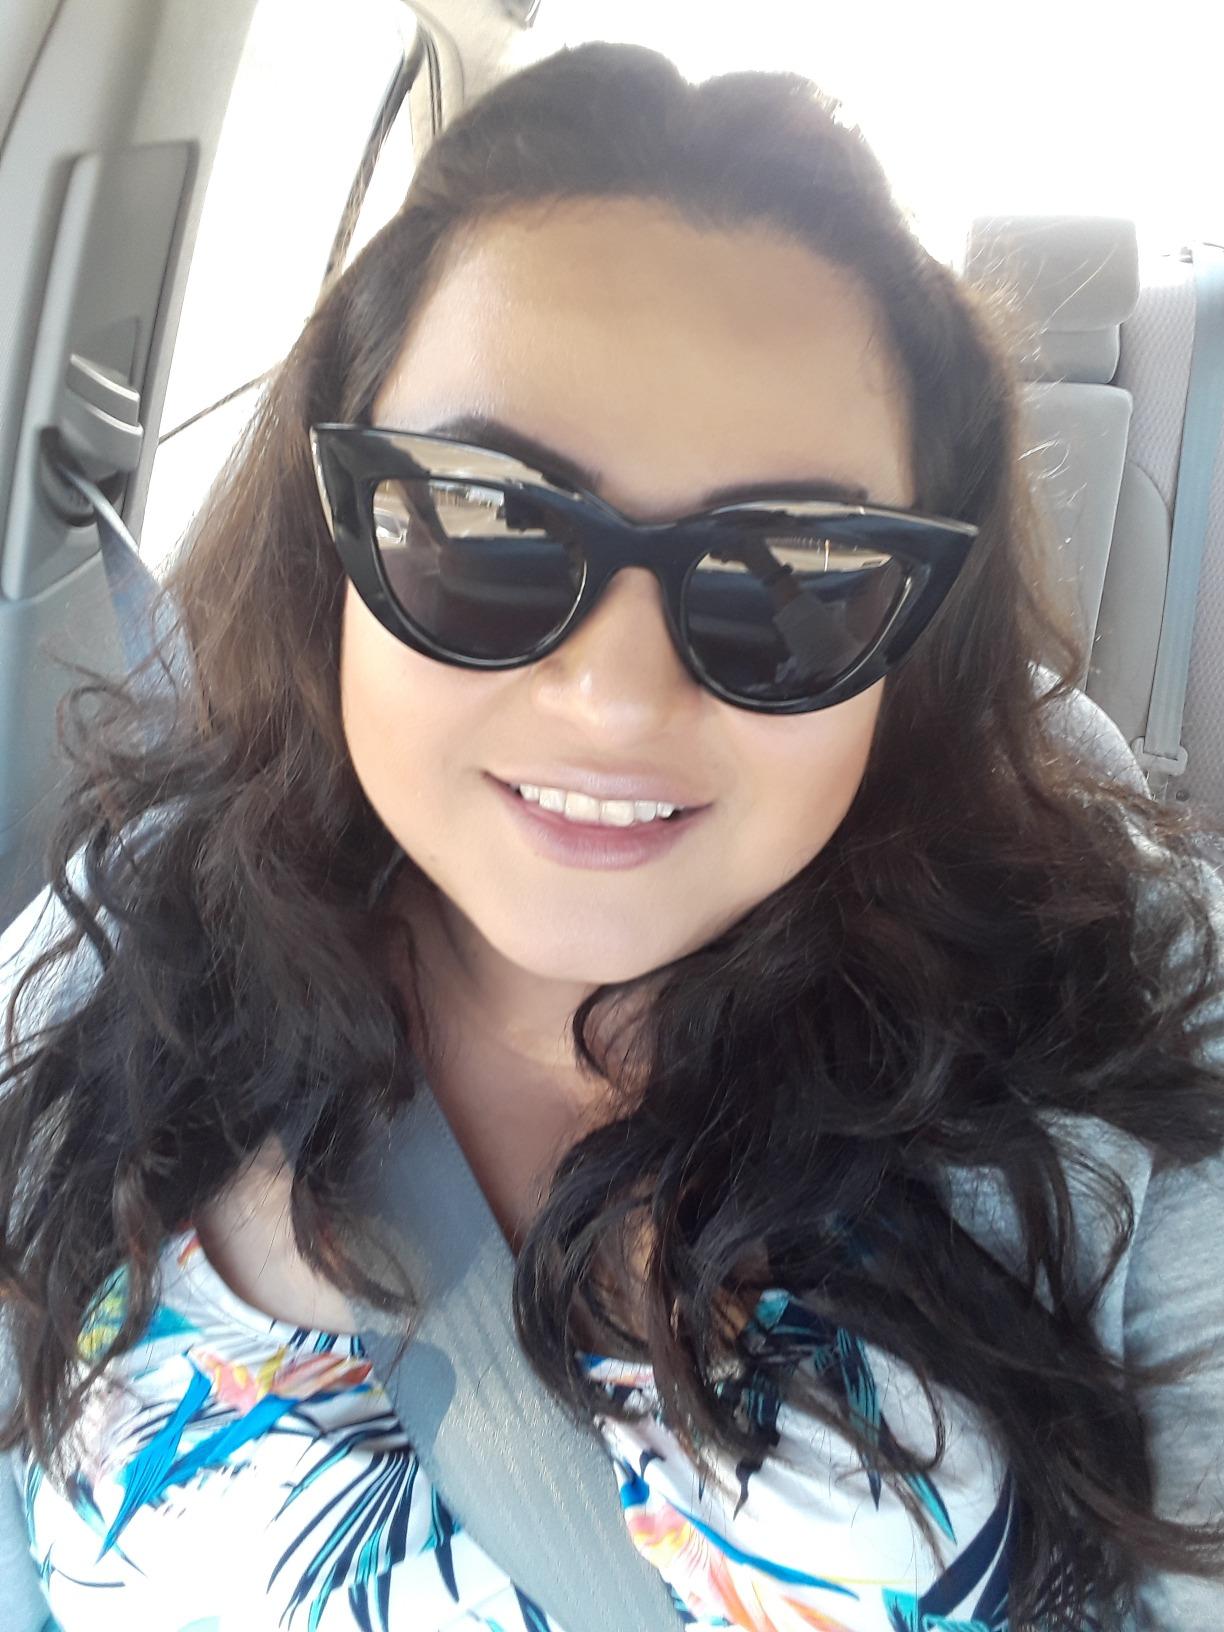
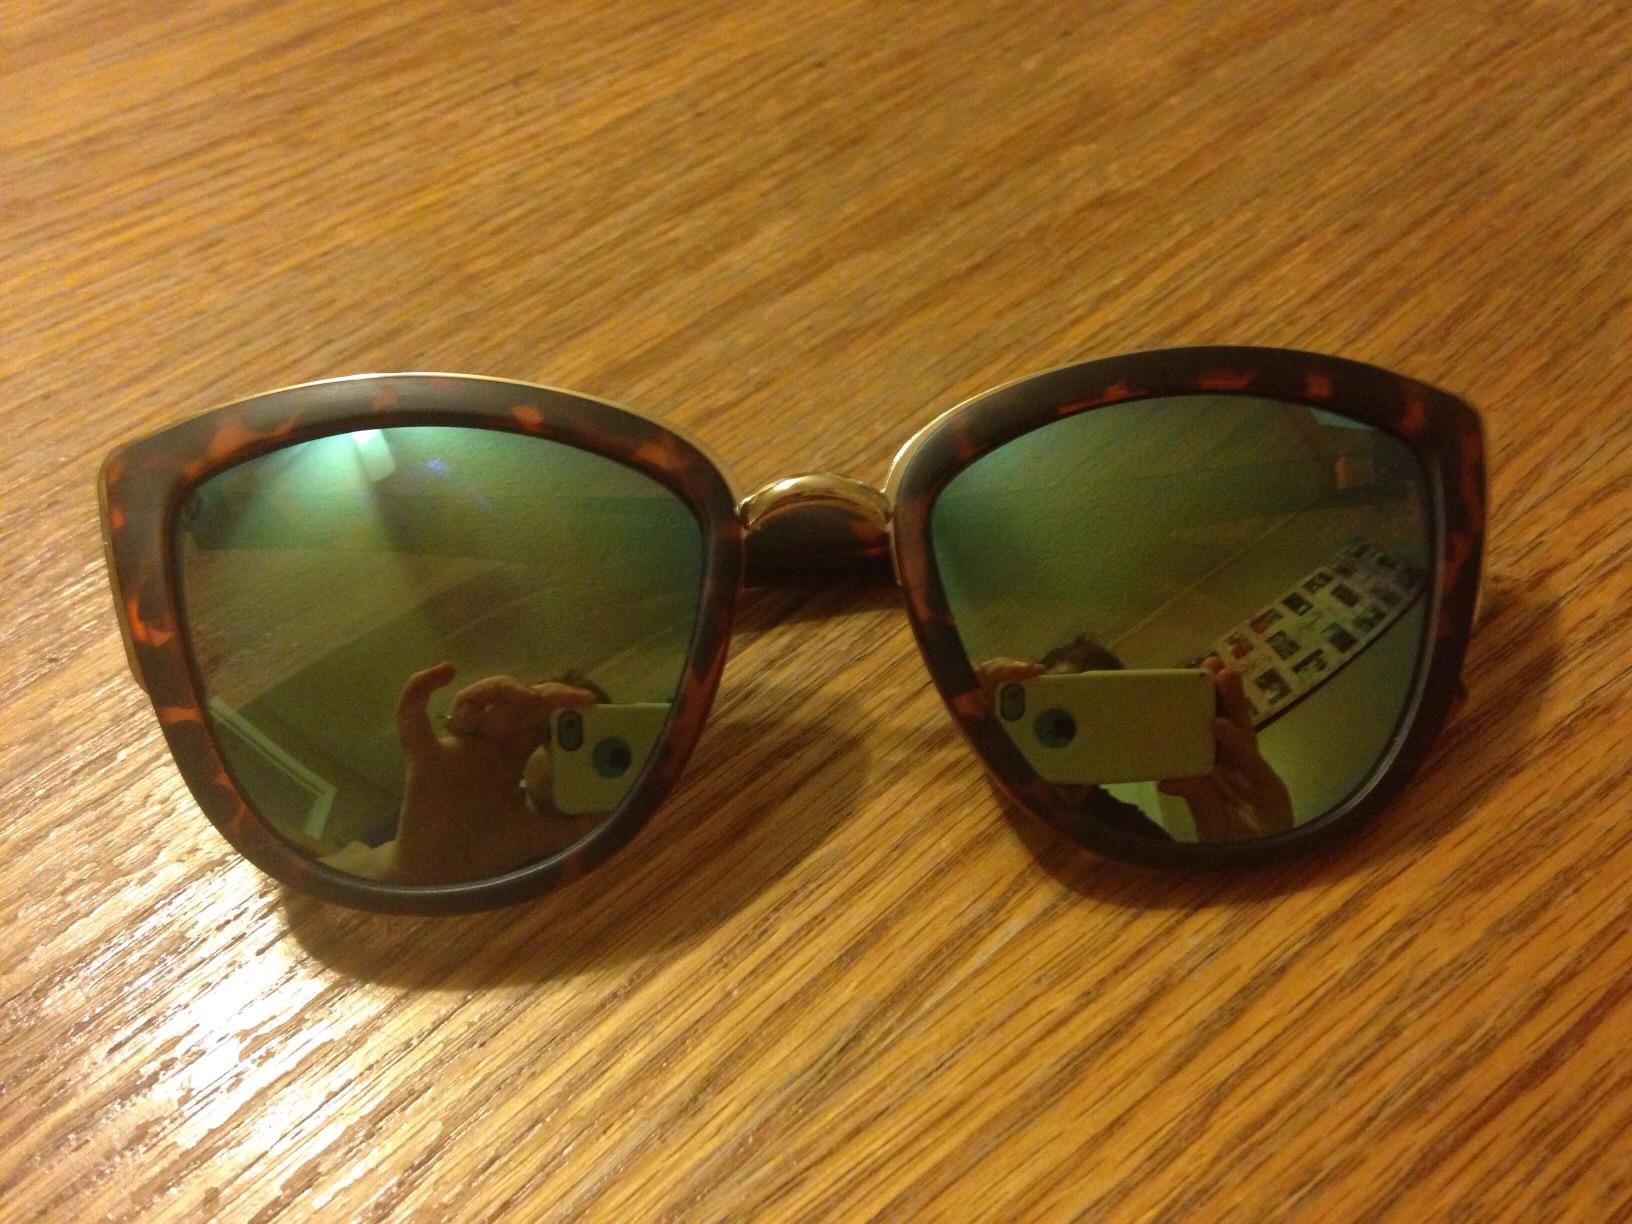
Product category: accessories_sunglasses
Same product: no